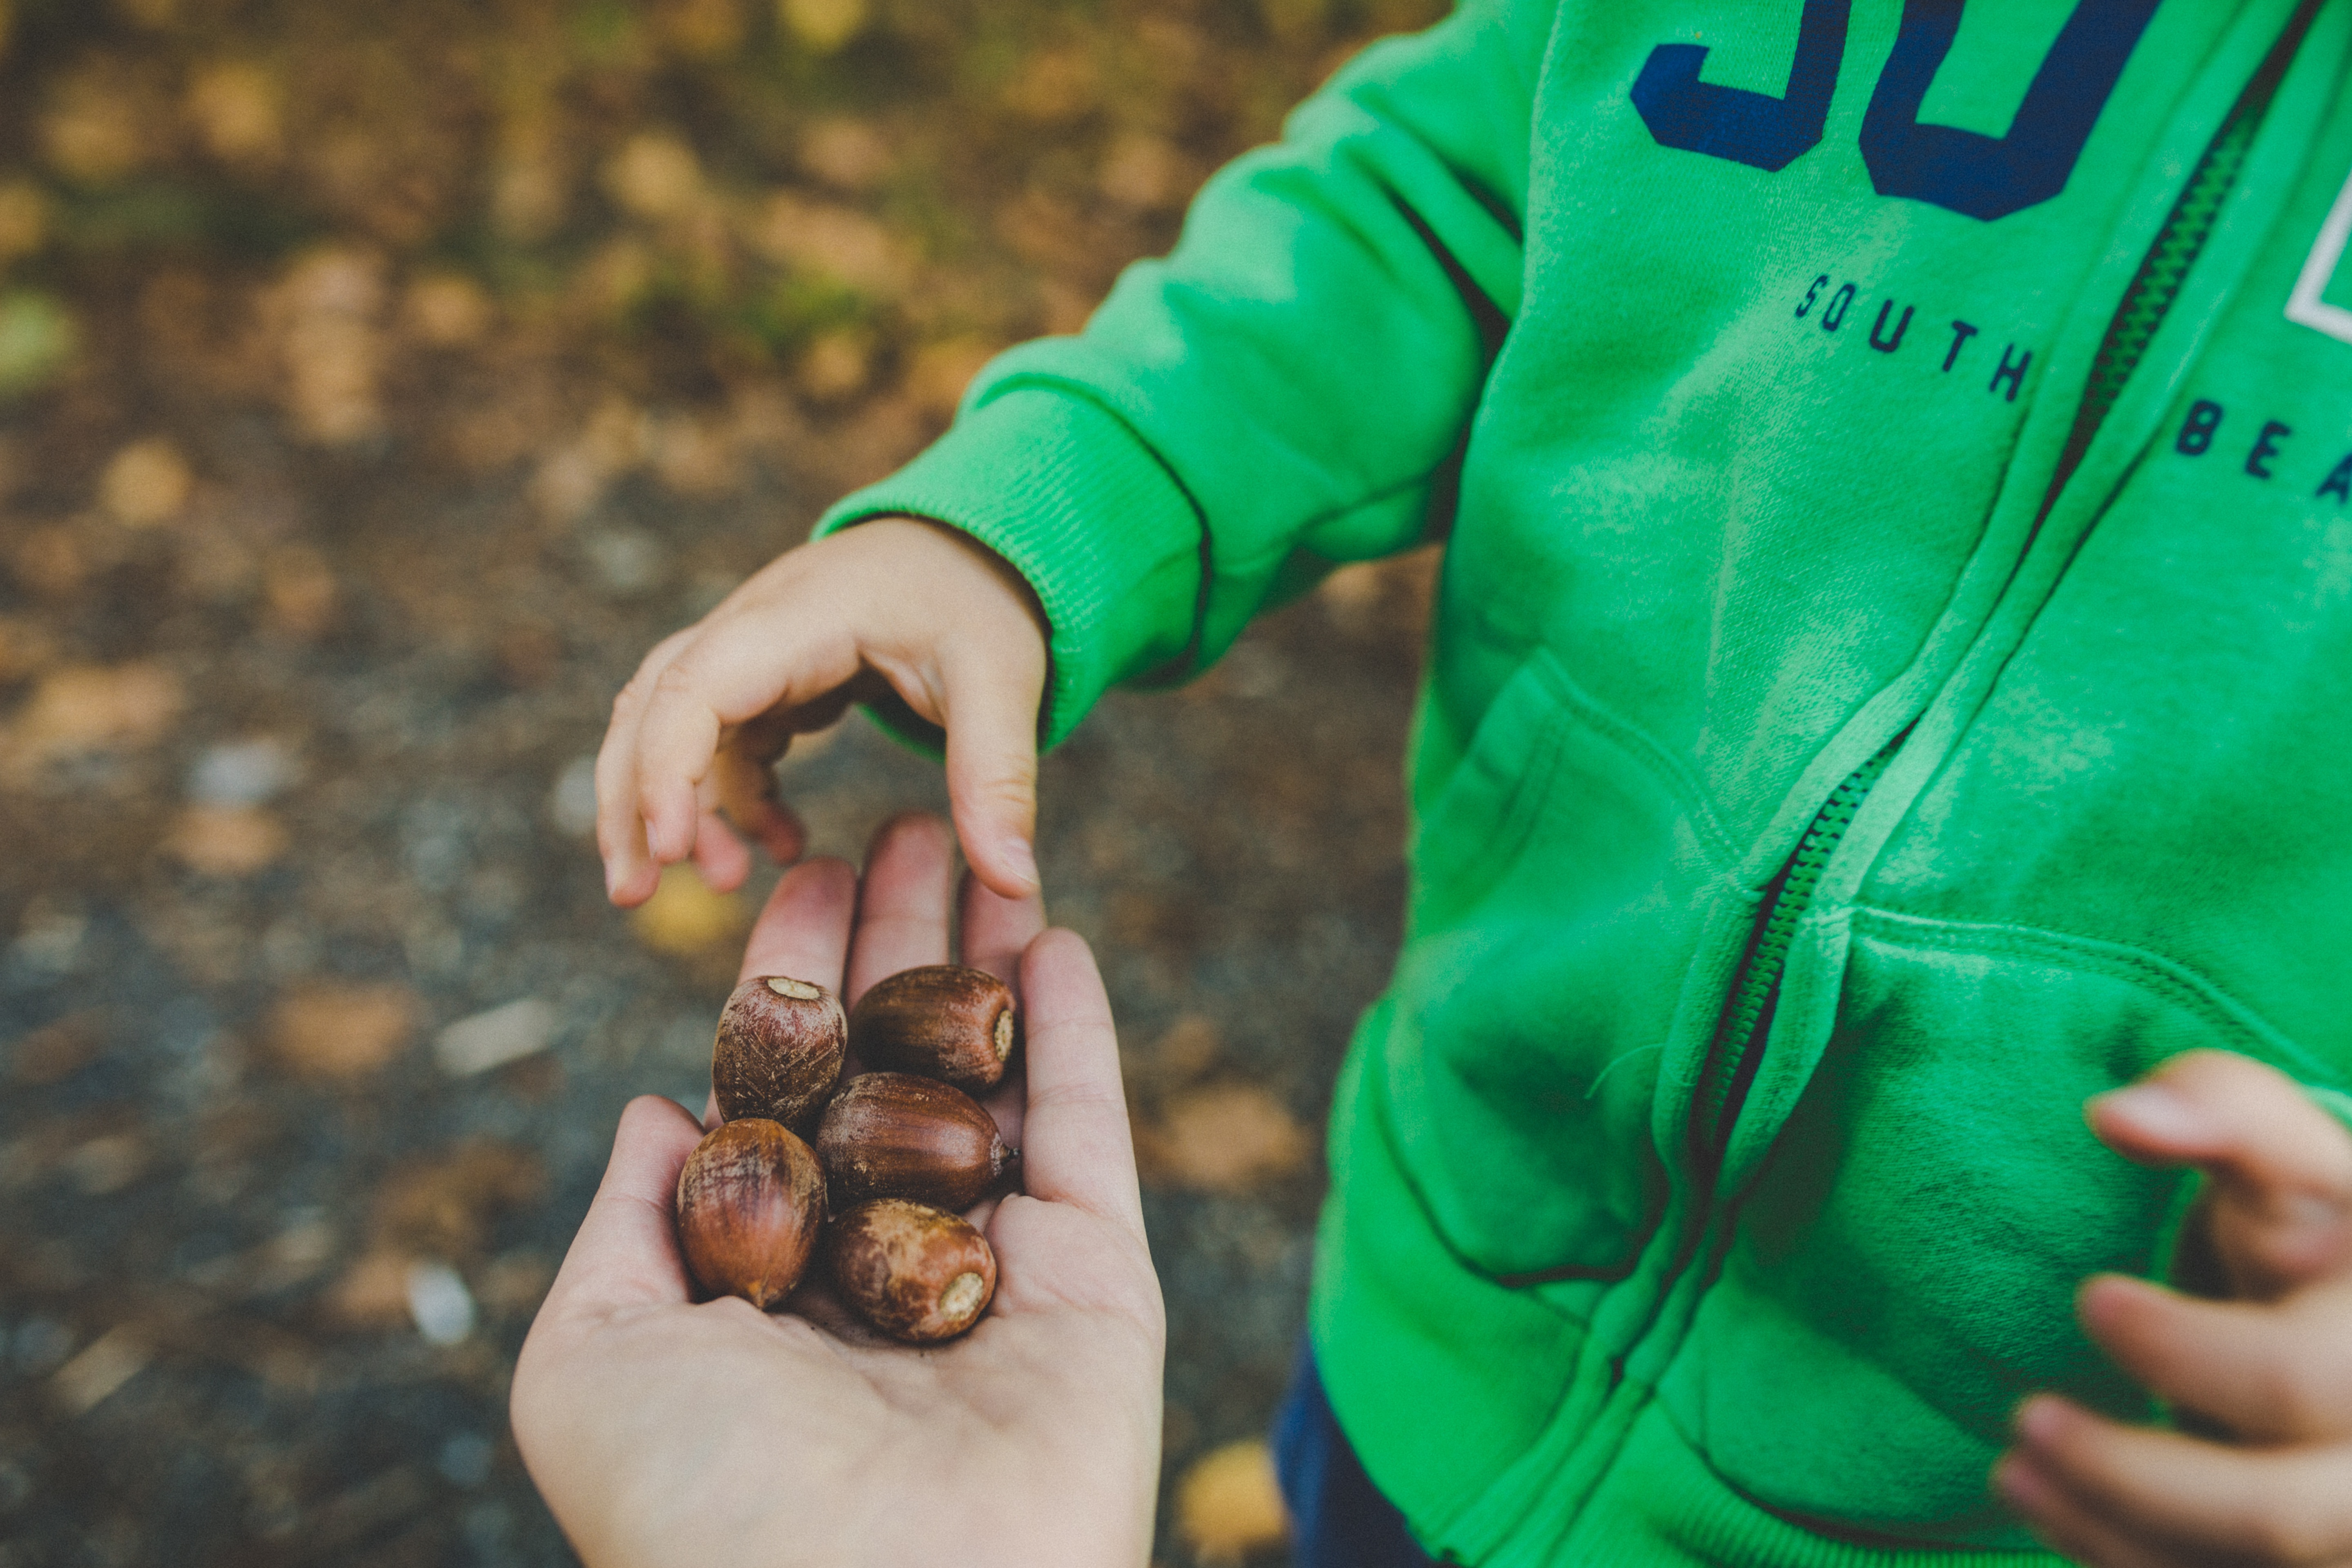
hand, finger, spring, green, color, child, sense